Sacred grove

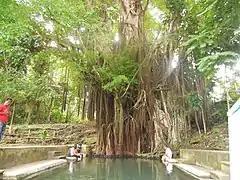
A 400-year old "balete" tree with a natural spring between its roots in Lazi, Siquijor, Philippines. It is believed to be home to "diwata" ("anito") spirits.

In India, sacred groves are scattered all over the country, and do enjoy protection. Prior to 2002, these forest regions were not recognized under any of the existing laws. But in 2002 an amendment was brought in Wildlife Protection Act, 1972 to include Sacred Groves under the act. In 2016, a framework was published by the intergovernmental organization ICIMOD to help assess the present day significance of sacred natural sites, including sacred groves in all Himalayan countries to enable better policy uptake of these sites. Some NGOs work with local villagers to protect such groves. Each grove is associated with a presiding deity, and the groves are referred to by different names in different parts of India. They were maintained by local communities with hunting and logging strictly prohibited within these patches. While most of these sacred deities are associated with local Hindu gods, sacred groves of Islamic and Buddhist origins are also known. Sacred groves occur in a variety of places – from scrub forests in the Thar Desert of Rajasthan maintained by the Bishnois, to rain forests in the Kerala Western Ghats. Himachal Pradesh in the North and Kerala in the South are specifically known for their large numbers of sacred groves. The Kodavas of Karnataka maintained over 1000 sacred groves in Kodagu alone.